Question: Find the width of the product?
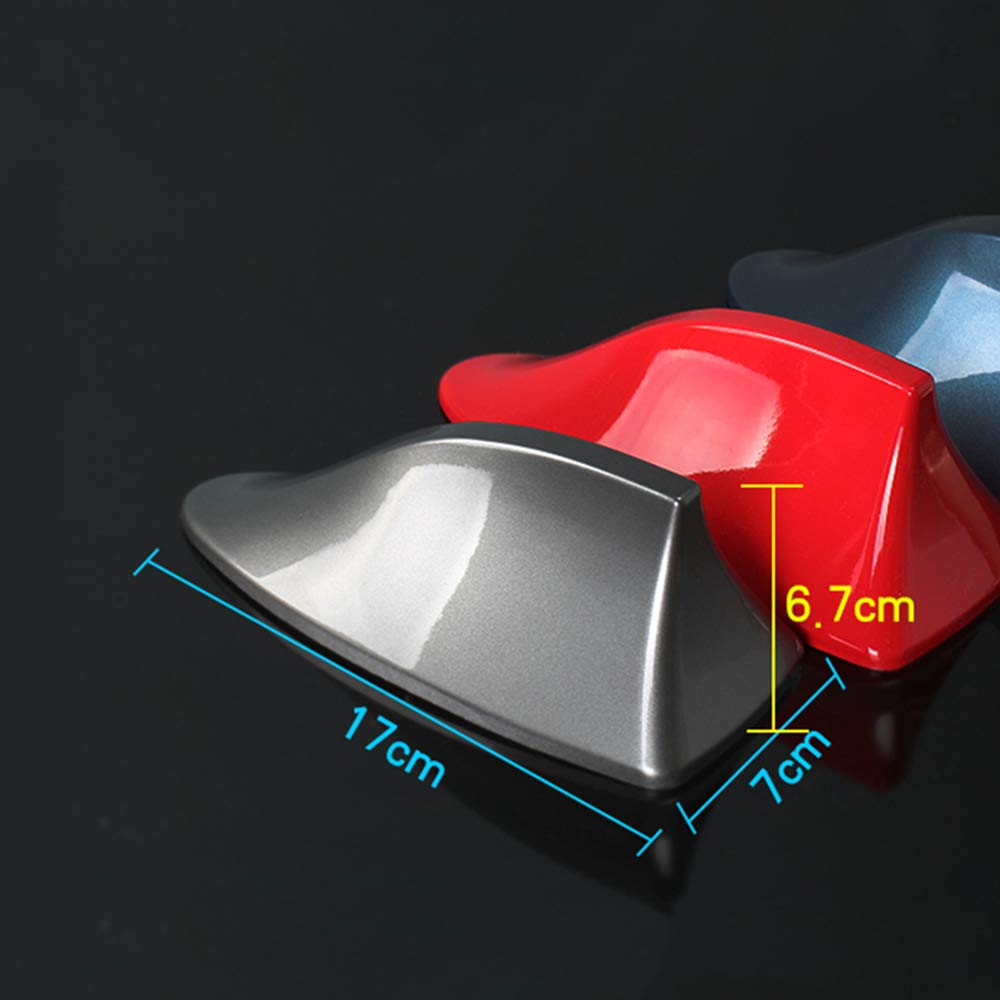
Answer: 7.0 centimetre